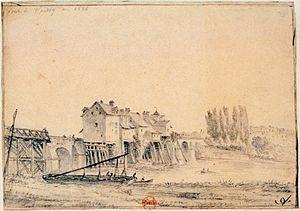
L’ancien pont de Poissy, aussi dénommé le pont ancien de Poissy, est un pont voûté en maçonnerie qui franchissait autrefois le bras principal de la Seine sur une longueur de quatre cents mètres et s'étendait sur près d'un kilomètre entre Poissy et Carrières-sous-Poissy dans le département des Yvelines en France. Ce pont, dont il ne reste que six arches visibles, est situé à 330 m en aval du nouveau pont de Poissy et 570 m en amont du pont de l'île de Migneaux. Il fut une voie de communication commerciale importante dans la région dès le Moyen Âge en raison du passage du bétail provenant du Vexin et de Normandie allant au marché aux bestiaux de Poissy par la route de Rouen, de l'activité portuaire alentour, de pêcherie et de meunerie sur ses arches. Il demeura un emplacement stratégique pendant les guerres jusqu’à sa destruction en 1944. Il fait l'objet d'un projet de construction d'une passerelle sur ses vestiges à l'horizon 2024.